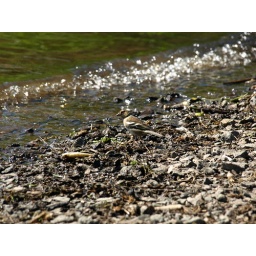
wee bird beside the water